A Matter of Size

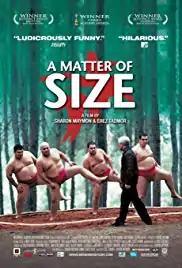
Theatrical release poster

A Matter of Size ("Sipur Gadol", lit: "A Big Story") is a 2009 Israeli comedy-drama film directed by Sharon Maymon and Erez Tadmor.